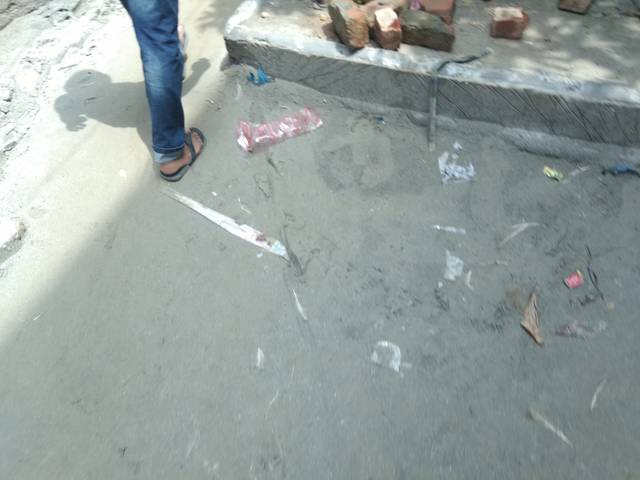
Region: Bangladesh
Coordinates: 23.802, 90.367